Simarouba amara

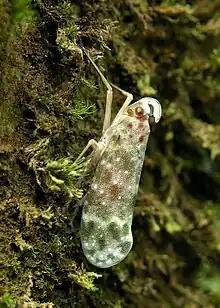
The lantern bug, "Enchophora sanguinea" is found preferentially on the trunks of "S. amara"

Experiments on BCI where trenches were dug around seedlings of "S. amara", or where gaps in the canopy were made above them, show that their relative growth rate can be increased by both. This shows that their growth is normally limited by both above-ground competition for light and by below-ground competition for nutrients and water. Competition for light is normally more important, as shown by the growth rate increasing by almost 7 times and mortality decreasing, when seedlings were placed in gaps, compared to the understory. When seedlings in gaps had a trench dug round them to prevent below-ground competition their growth increased further, by 50%, demonstrating that in gaps the seedlings are limited by below-ground competition. Trenching around seedlings in the understory did not significantly increase their growth, showing that they are normally only limited by competition for light.